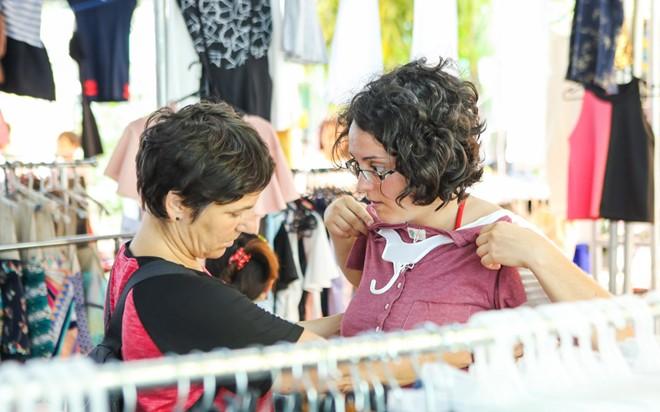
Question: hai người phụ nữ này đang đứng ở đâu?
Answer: ở trong một cửa hàng bán quần áo